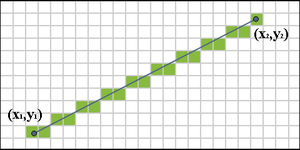
Illustration de l'algorithme de tracé de droite de Bresenham
L’algorithme de tracé de segment de Bresenham est un algorithme développé par Jack E. Bresenham en mai 1962, alors qu’il travaillait dans un laboratoire informatique d’IBM et cherchait à piloter un traceur attaché à une console texte. Cet algorithme a été présenté à la convention de l’ACM en 1963, puis publié en 1965 dans la revue IBM Systems Journal.
Le crénelage ou effet d'escalier est un effet visuel caractérisé par des motifs en forme d’escalier sur les contours obliques des dessins. Il se rencontre en infographie, télévision, impression matricielle, image tramée en imprimerie, point de croix, et généralement dans toutes les formes de visualisation composées de figures de couleur uniforme régulièrement espacées, quand cet espacement est suffisamment grand pour que l'élément de base soit visible et que le contour n'est pas parallèle à l'alignement des points. Il est d'autant plus visible que le contraste est élevé.